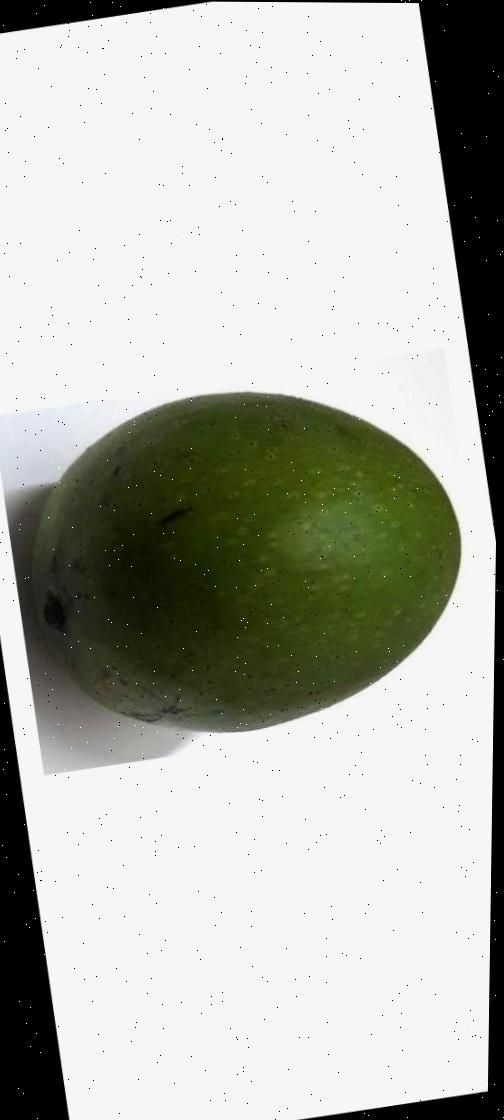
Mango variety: Ashshina Zhinuk